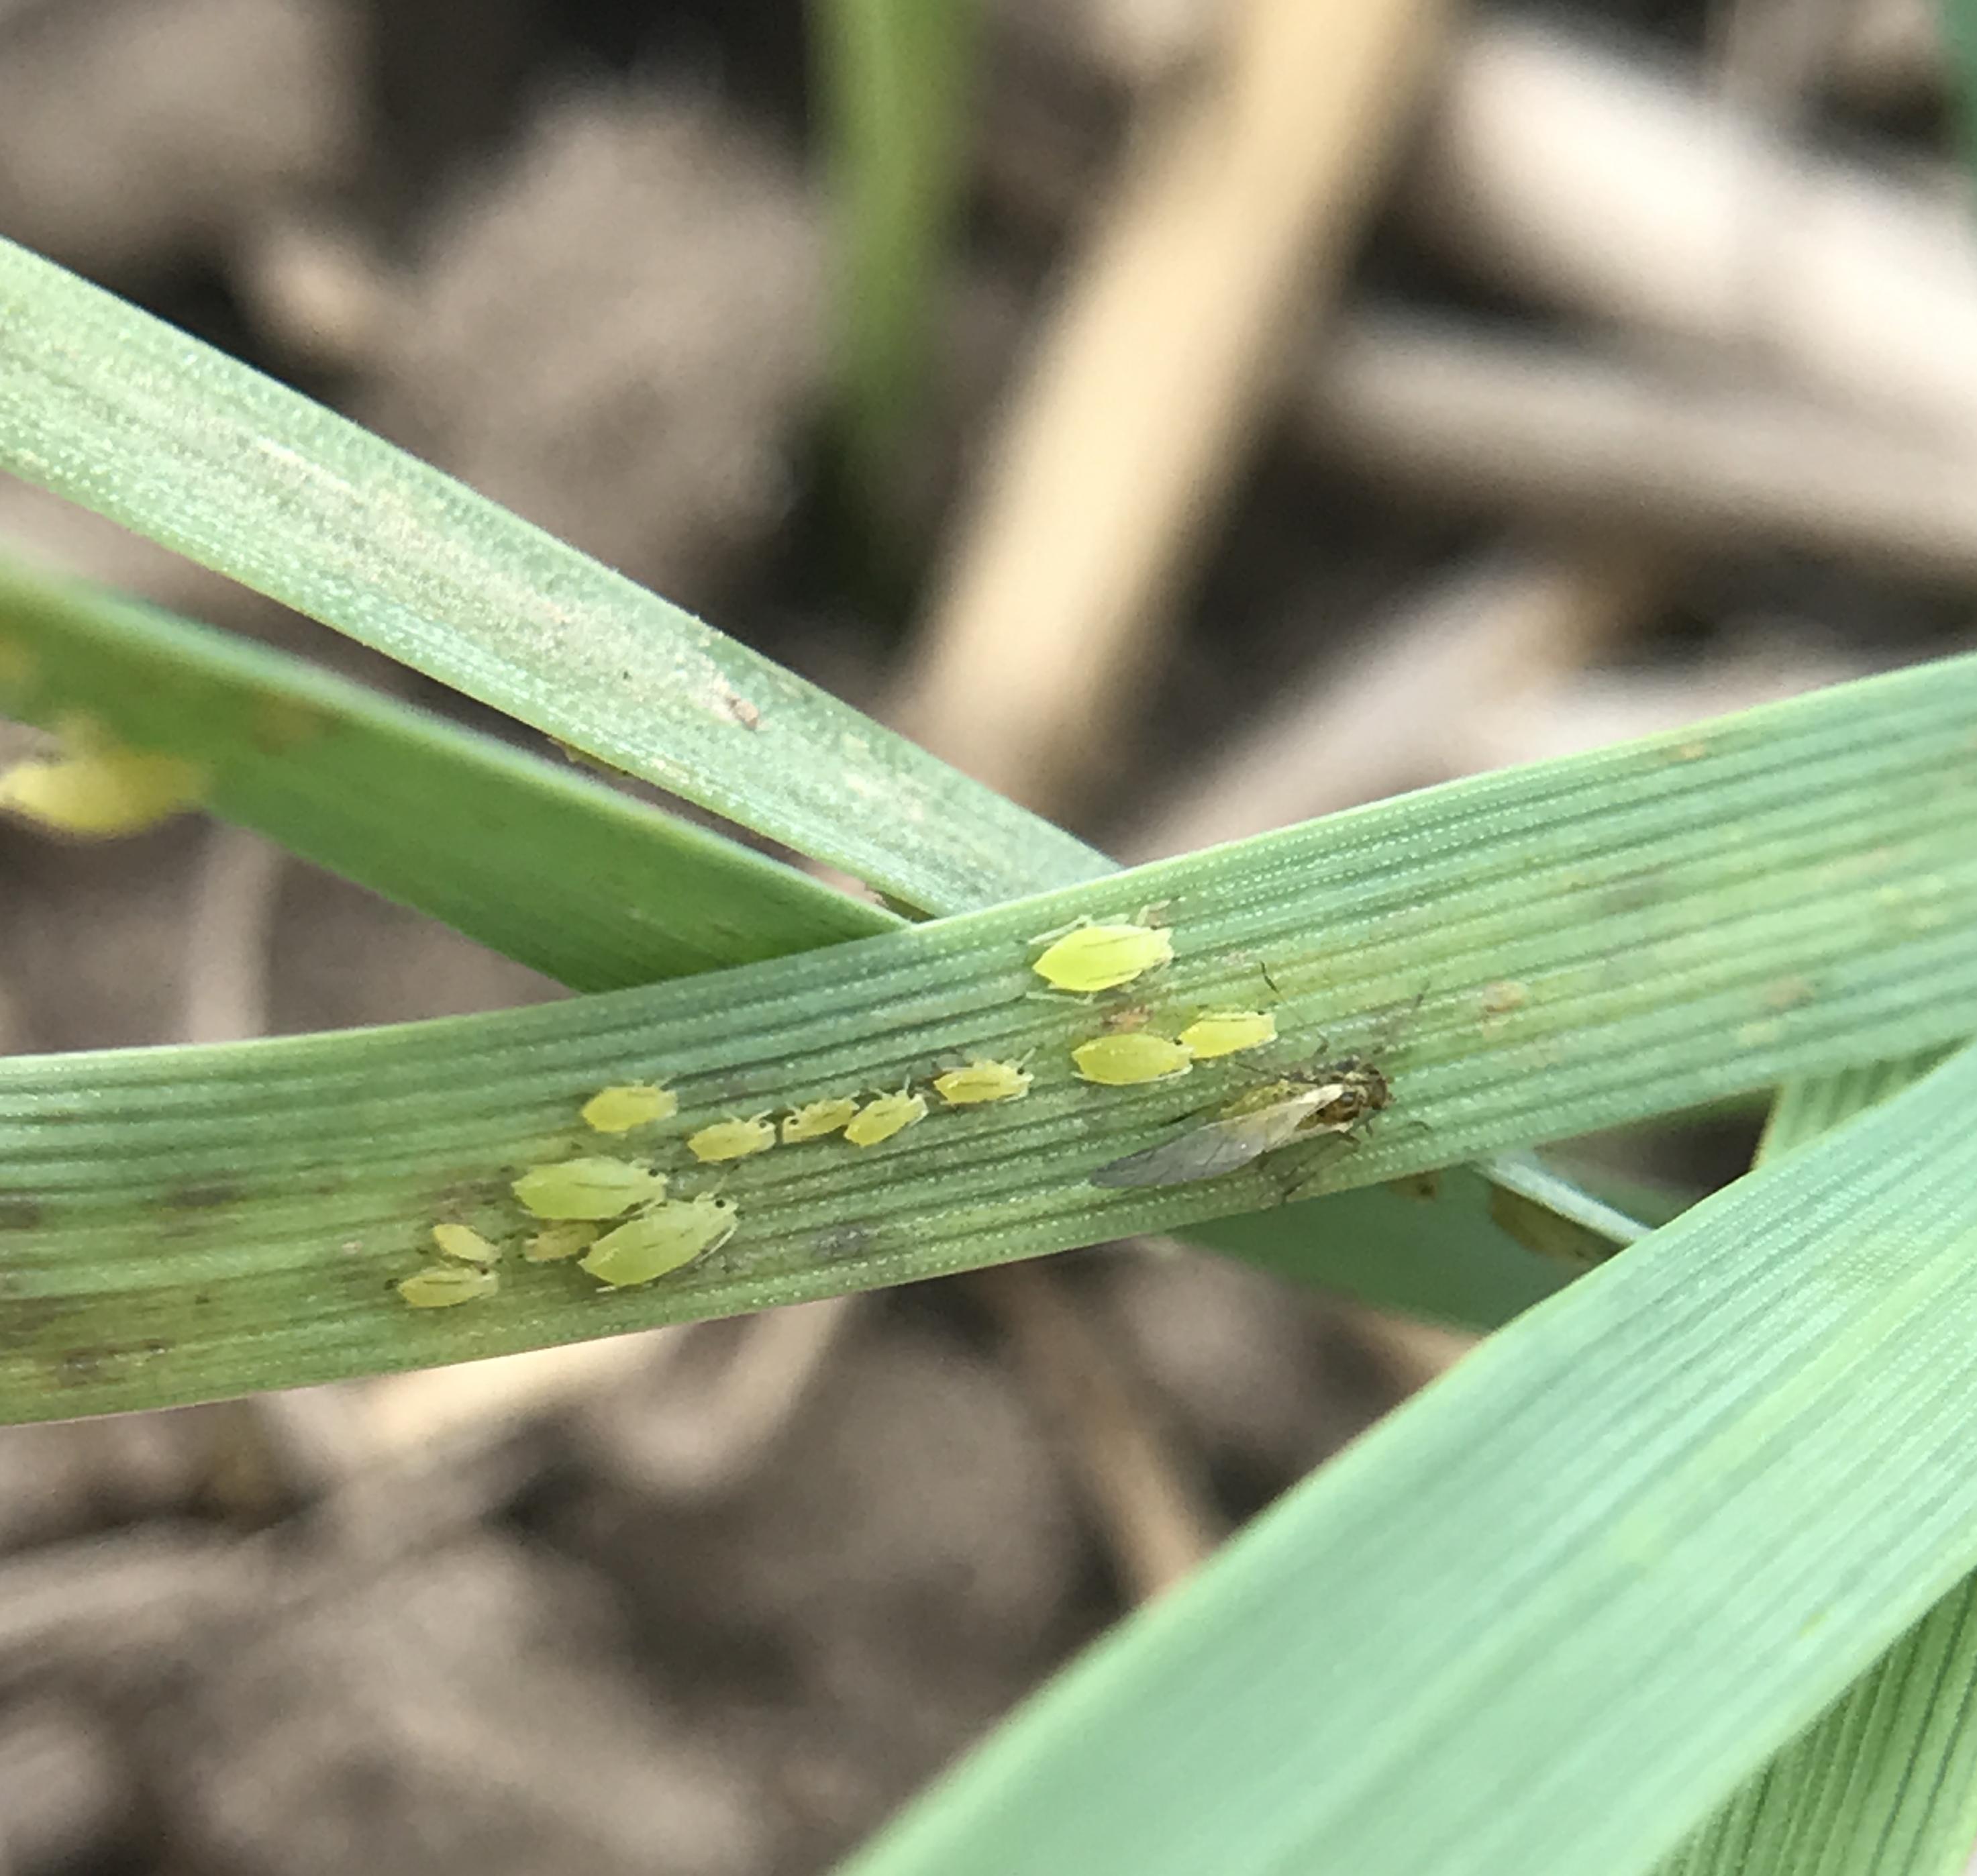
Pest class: cereal_grass_aphid